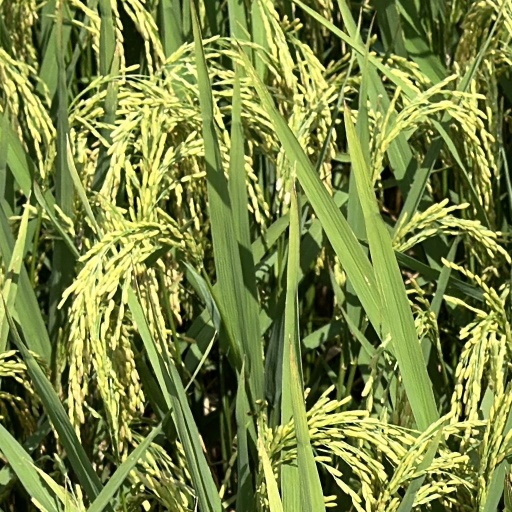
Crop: rice